Perambra

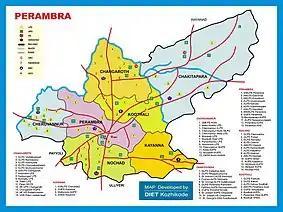
perambra block panchayat

The block has a population of 1,71,433; (86,019 males and 85414 females). The Perambra block has seven panchayats: Changaroth, Cheruvannur, Kayanna, Koothali, Chakkittapara, Nochad and Perambra.